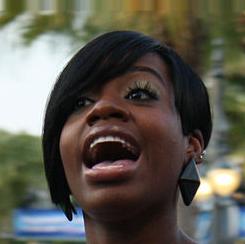
Age: 24